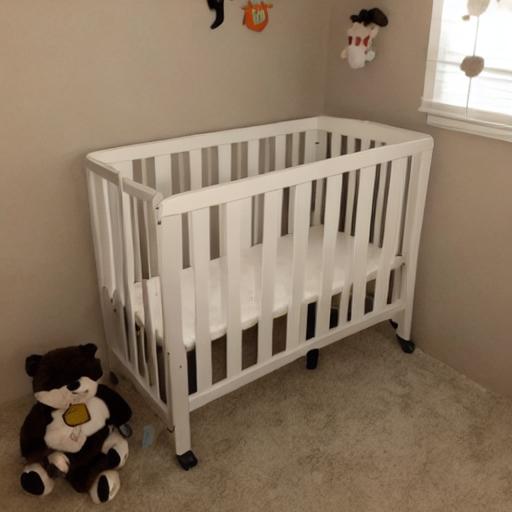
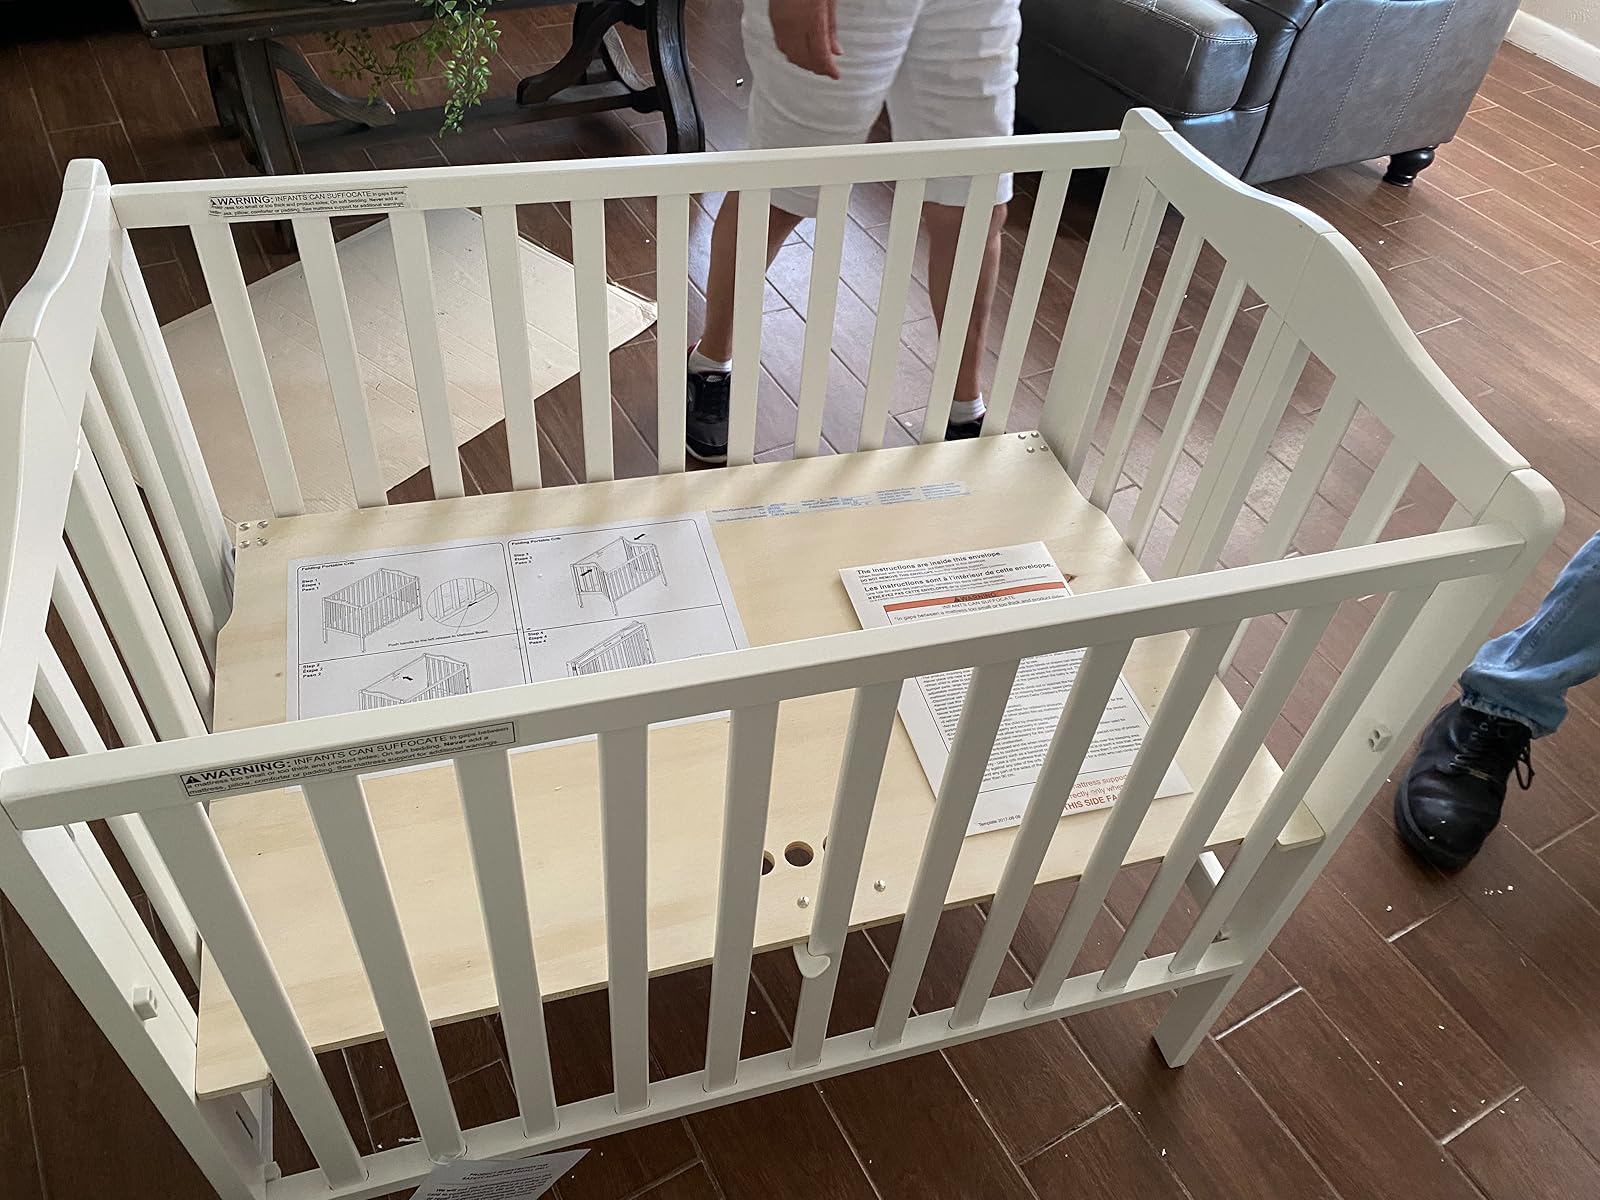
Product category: products_crib
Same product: no